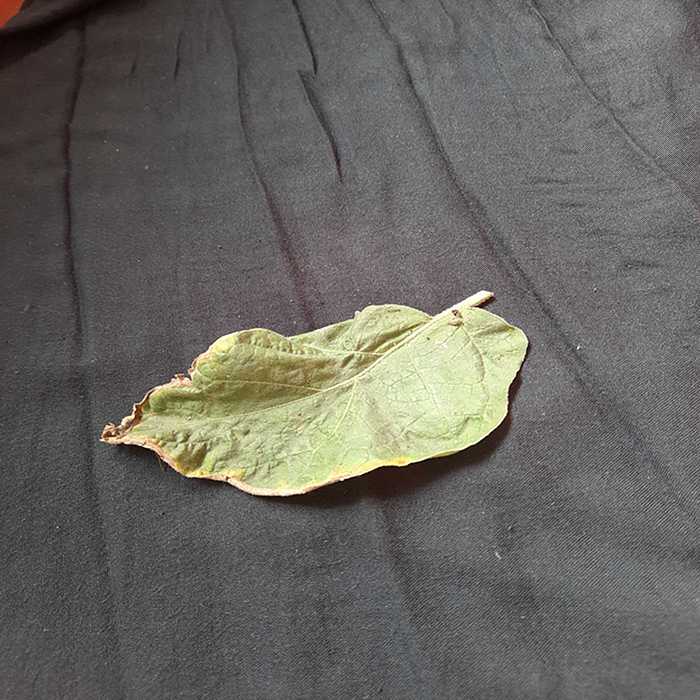
Plant: Eggplant
Label: Eggplant begomovirus